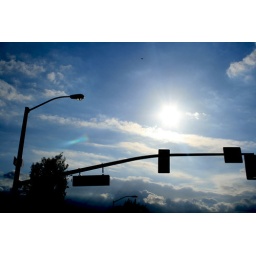
taken from inside the car through the window in the roof.